Italian art

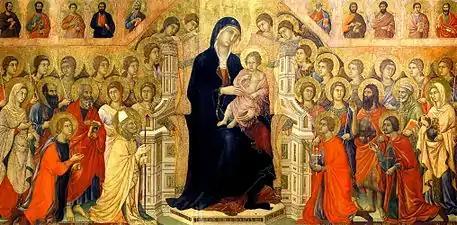
The main panel of the "Maestà" by Duccio di Buoninsegna, 1308–1311

By the 1st century AD, Rome had become the largest and most advanced city in the world. The Romans developed innovative technologies to improve urban infrastructure, including sanitation, transportation, and construction. They engineered extensive aqueduct systems to supply the city with freshwater and constructed sewers to manage waste. While the wealthiest Romans resided in large, gardened villas, the majority of the population lived in multi-story apartment blocks made from stone, concrete, and brick.